Amy Siskind

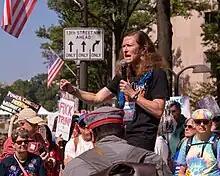
Siskind speaking at the We The People march

In November 2016, Siskind started keeping a weekly list of not-normal events of the Trump administration, and posting the lists on social media. Siskind indicated that she did not intend to merely recite normal political disputes, but to catalogue "things that are uncharacteristic of our democracy". In September 2017, she was named in "Politico"'s 2017 "Politico 50". In March 2018 she compiled the first year of weekly lists and published them as "The List: A Week-by-Week Reckoning of Trump's First Year". In June 2018, Siskind started "The Weekly List" podcast to accompany the lists; writing in "Forbes" in July 2018, Jo Piazza listed this as one of the "Podcasts Created by Women You Need to Be Listening To Right Now". In July 2017, the United States Library of Congress began archiving her weekly reports. Siskind acknowledged in an interview the following year that a downside of taking such a highly public stance is that "I can tweet things that are inarticulate and be attacked for months and get death threats".